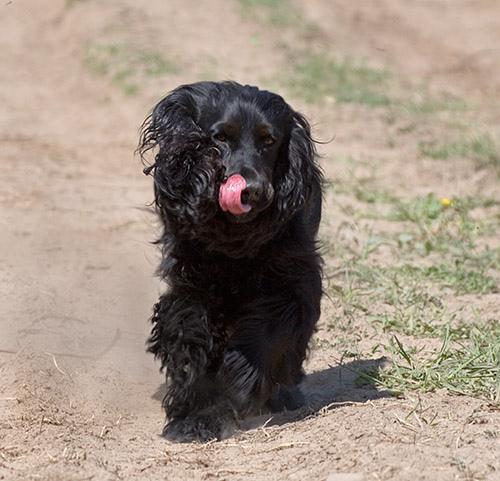
cocker_spaniel